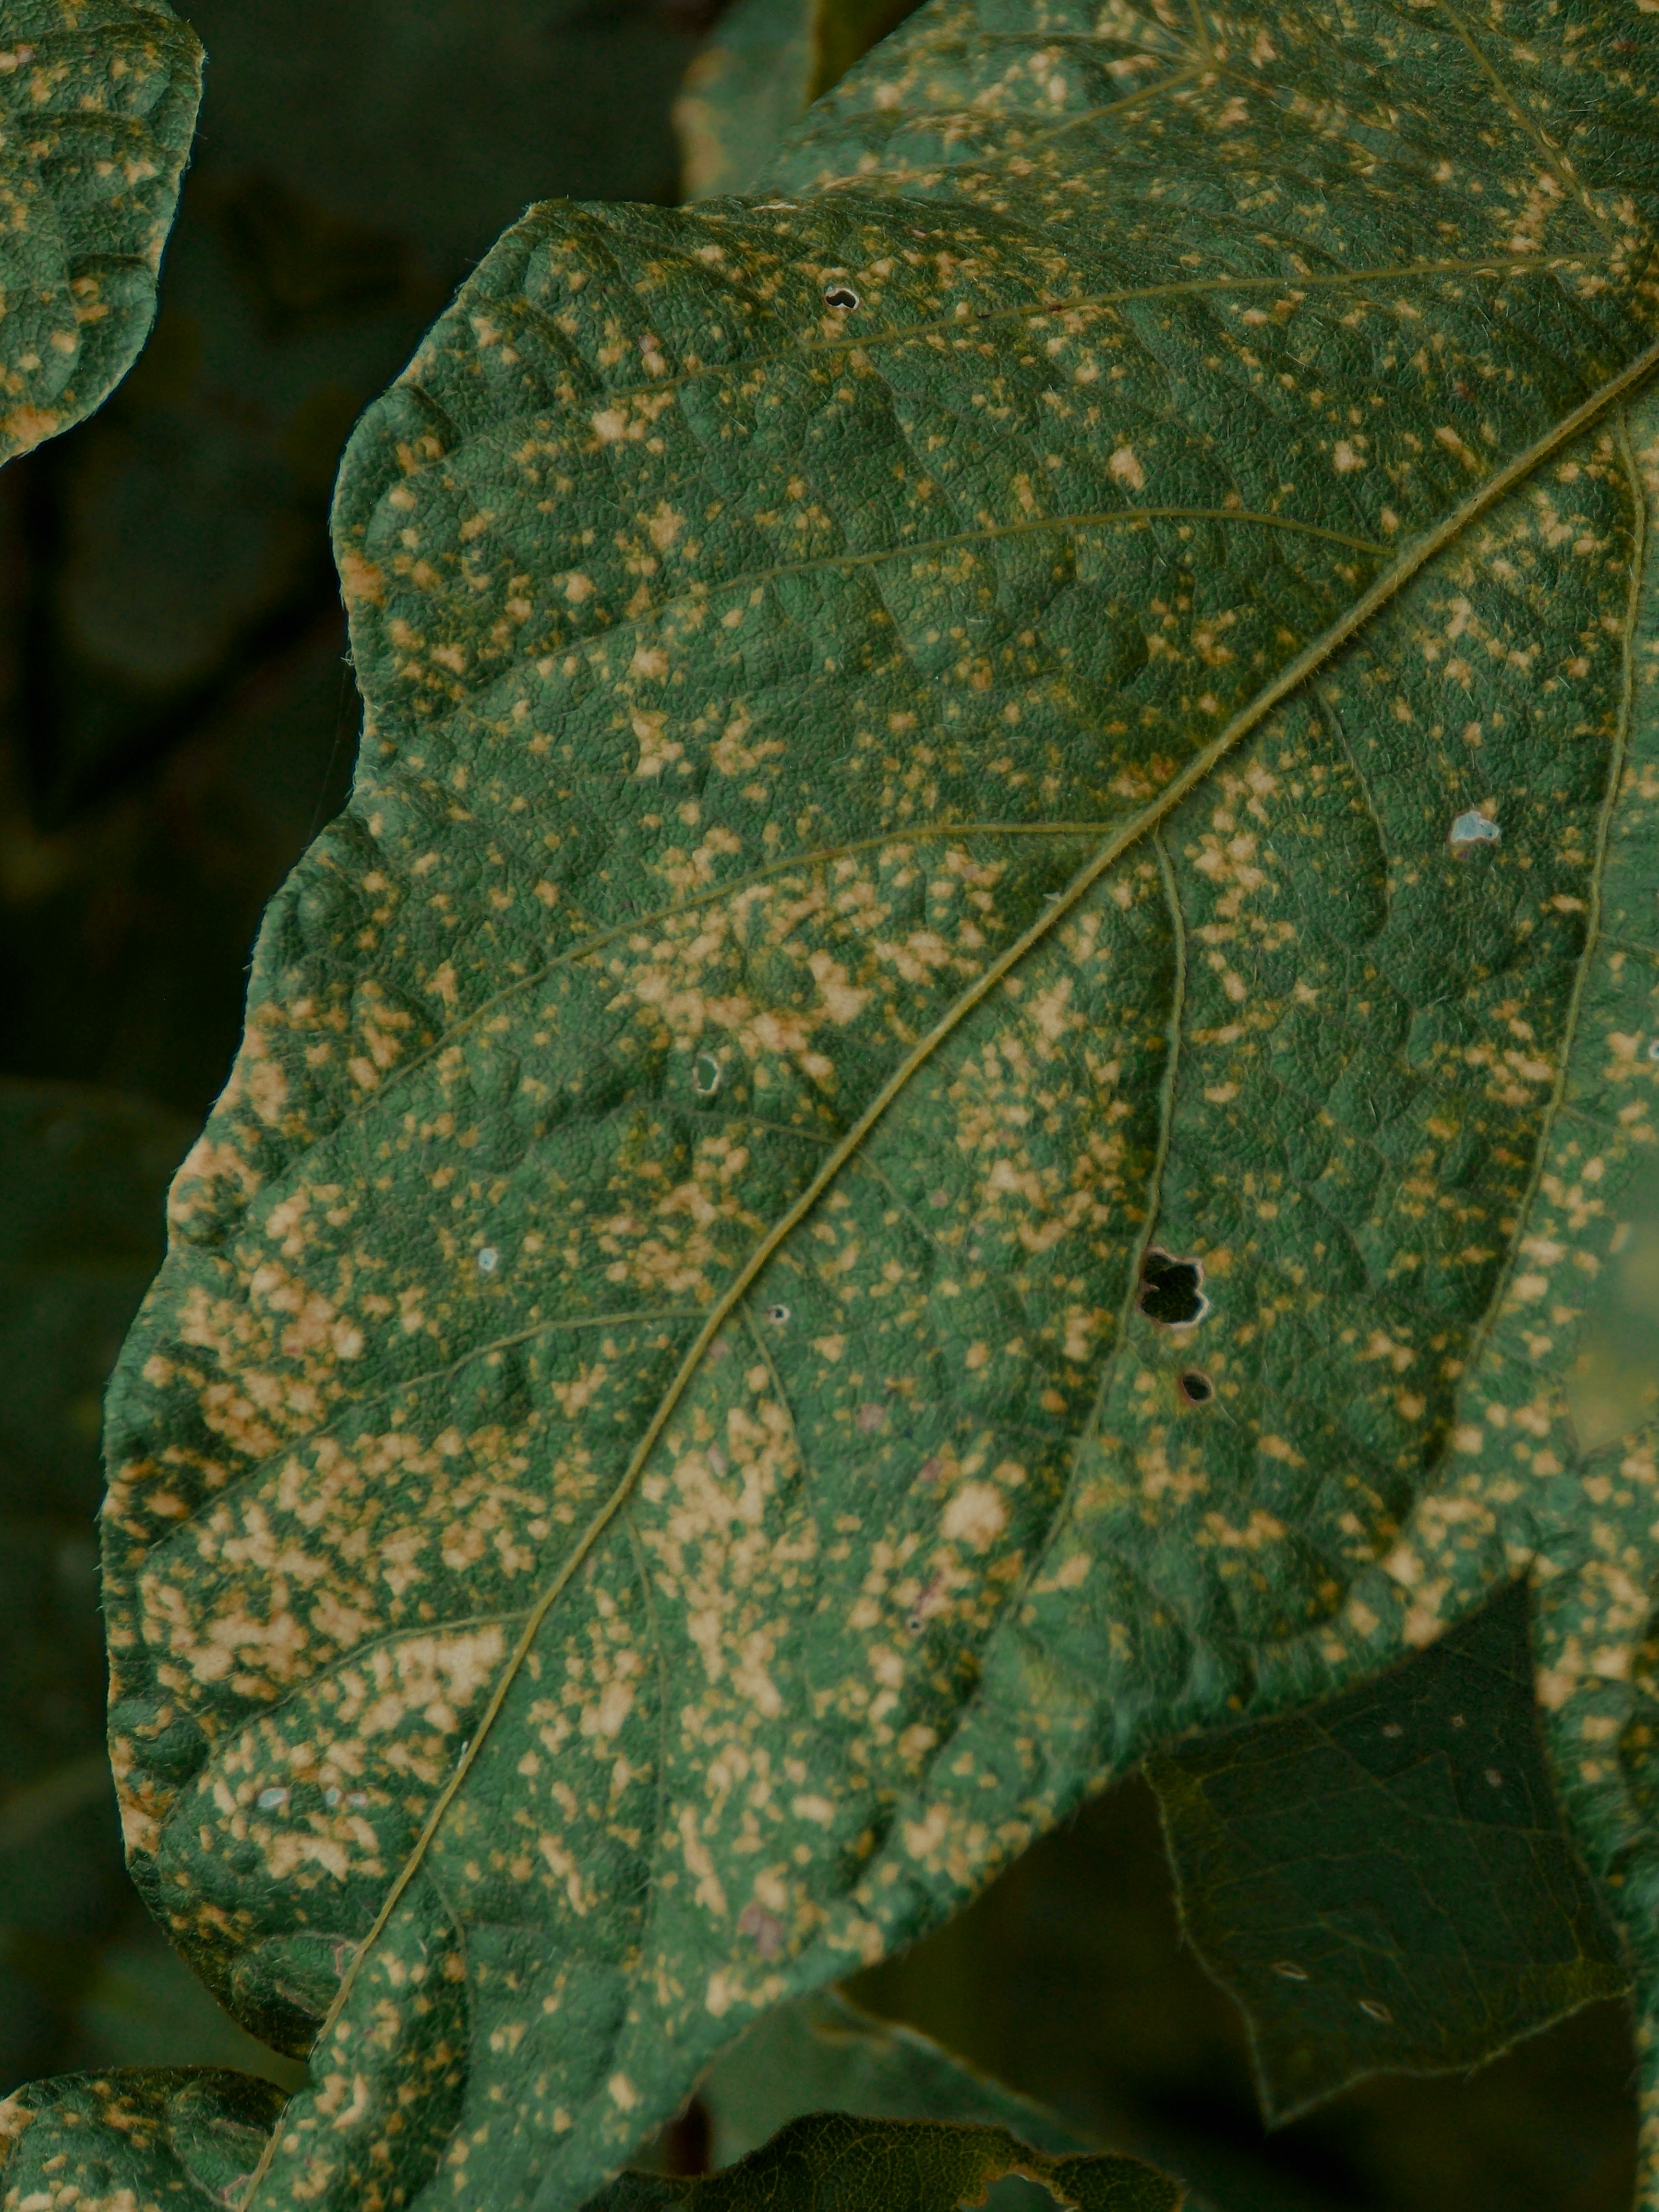
Label: Disease